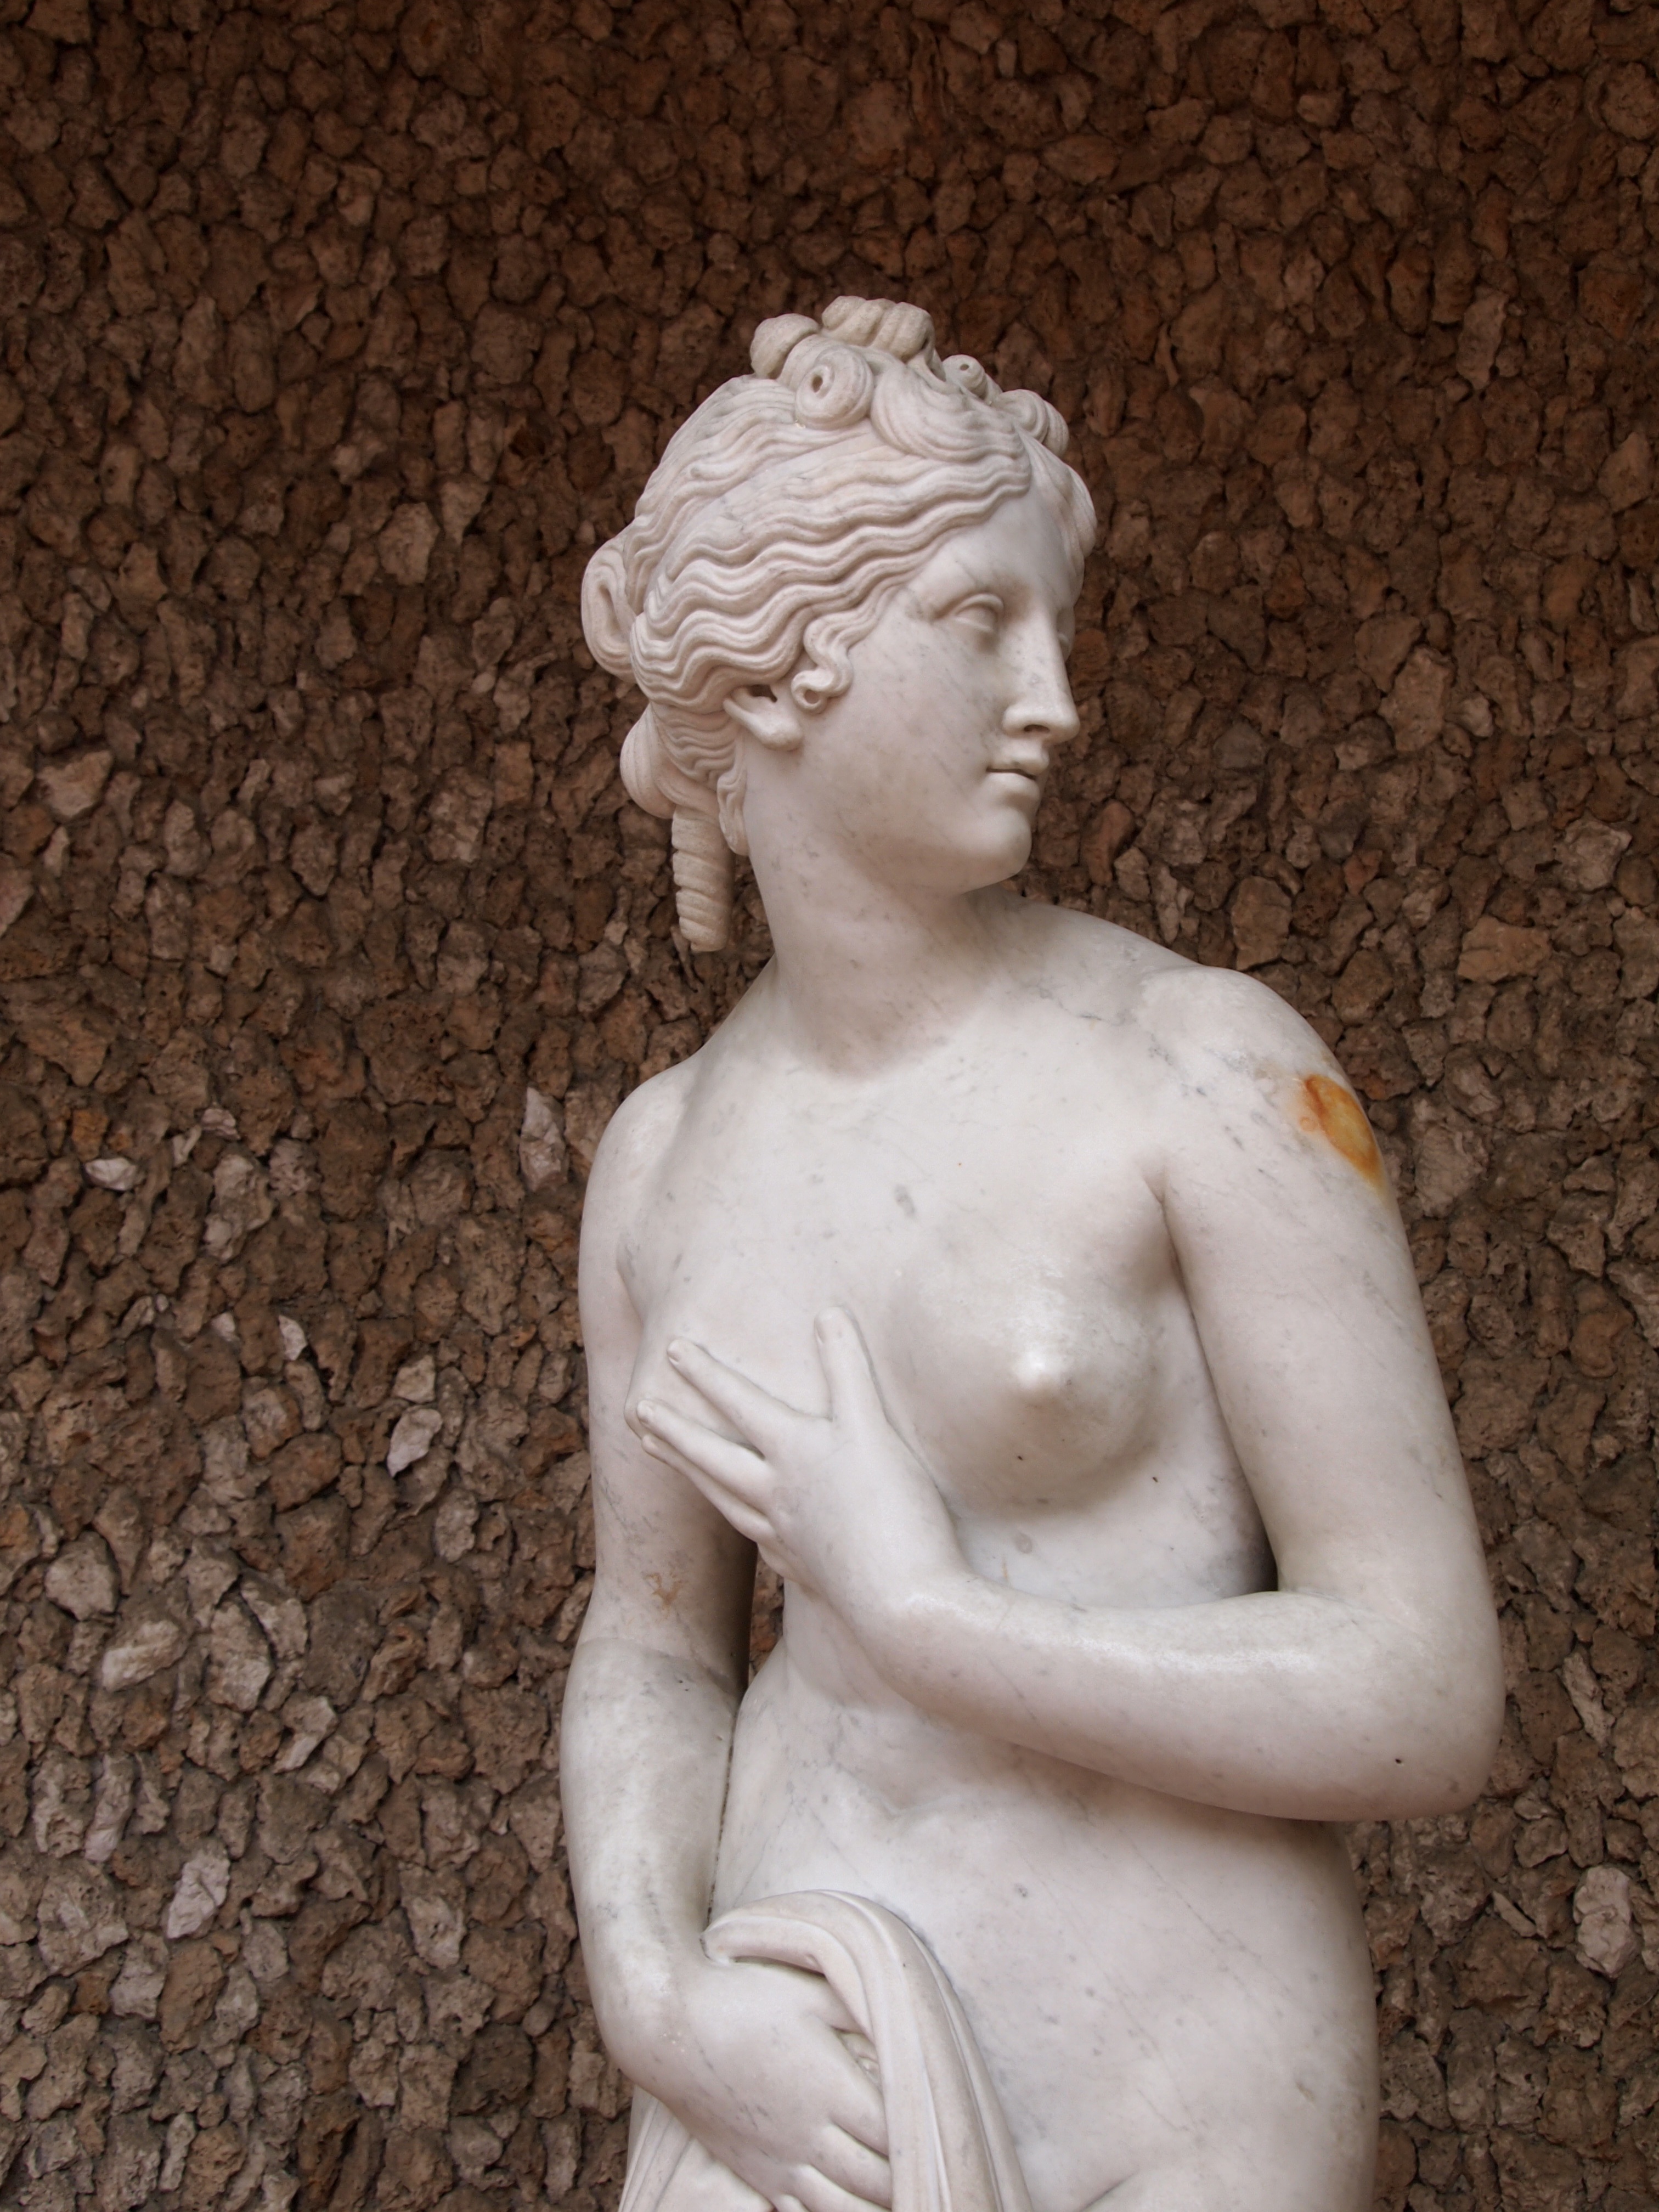
antique, monument, statue, museum, ancient, sculpture, art, temple, marble, greece, roman, nude, classic, carving, goddess, venus, mythology, aphrodite, stone carving, ancient history, human positions, art model, classical sculpture